AC Boulogne-Billancourt

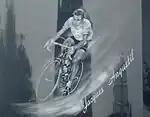
Memorial commemorating Jacques Anquetil

Athletic Club de Boulogne-Billancourt's cycling section of the club originally began in 1924 under L'Association Cycliste de Boulogne-Billancourt. The cycling section of the club is celebrated as the club's most influential section and is touted as one of the best in France and in the world as the club regularly trains riders from various countries such as England, the Republic of Ireland, Australia, Scotland, and Estonia. The section has produced numerous cycling champions, which include Pierre Adam, André Darrigade, Jean Stablinski, Bernard Thévenet, Stephen Roche, to name a few. One of the most notable cyclists that emerged from the club was Jacques Anquetil who became the first cyclist in the history of the sport to win the Tour de France five times. Anquetil also won two Giro d'Italia, one Vuelta a España, and captured two medals in Olympic competition.